Poltava

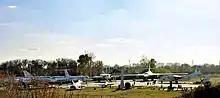
The Poltava Museum of Long-Range and Strategic Aviation

During the events of 1917–1920, Poltava was under the rule of a number of governments, including the Central Rada, Hetmanate, Ukrainian People's Republic, White Movement and Bolsheviks. From 1918 to 1919 there was Occupation of Poltava by the Bolsheviks. After becoming a part of Ukrainian Soviet Socialist Republic, Poltava experienced accelerated industrial growth, and its population increased to 130,000 by 1939.